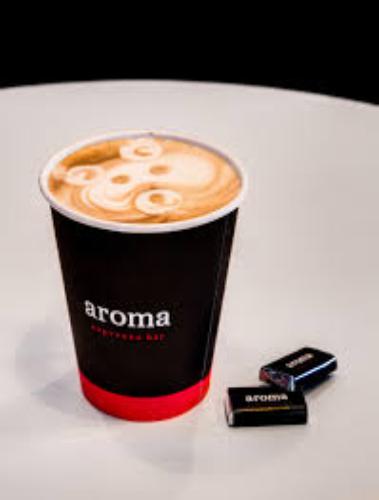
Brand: Aroma Espresso Bar
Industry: Food